Shah Street

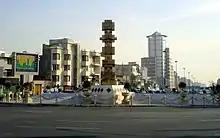
Jomhouri Square

Shahi Avenue is a street in the centre of Tehran, Iran. It has shops for the purchase of electronic equipment. Shah is officially known as Shah Avenue which means Islamic republic. It is home to Tehran's biggest mobile phone shopping centre, Alaeddin (known as Bazaar-e Alaeddin). It is also a place where Tehran youngsters hang out during the evening.